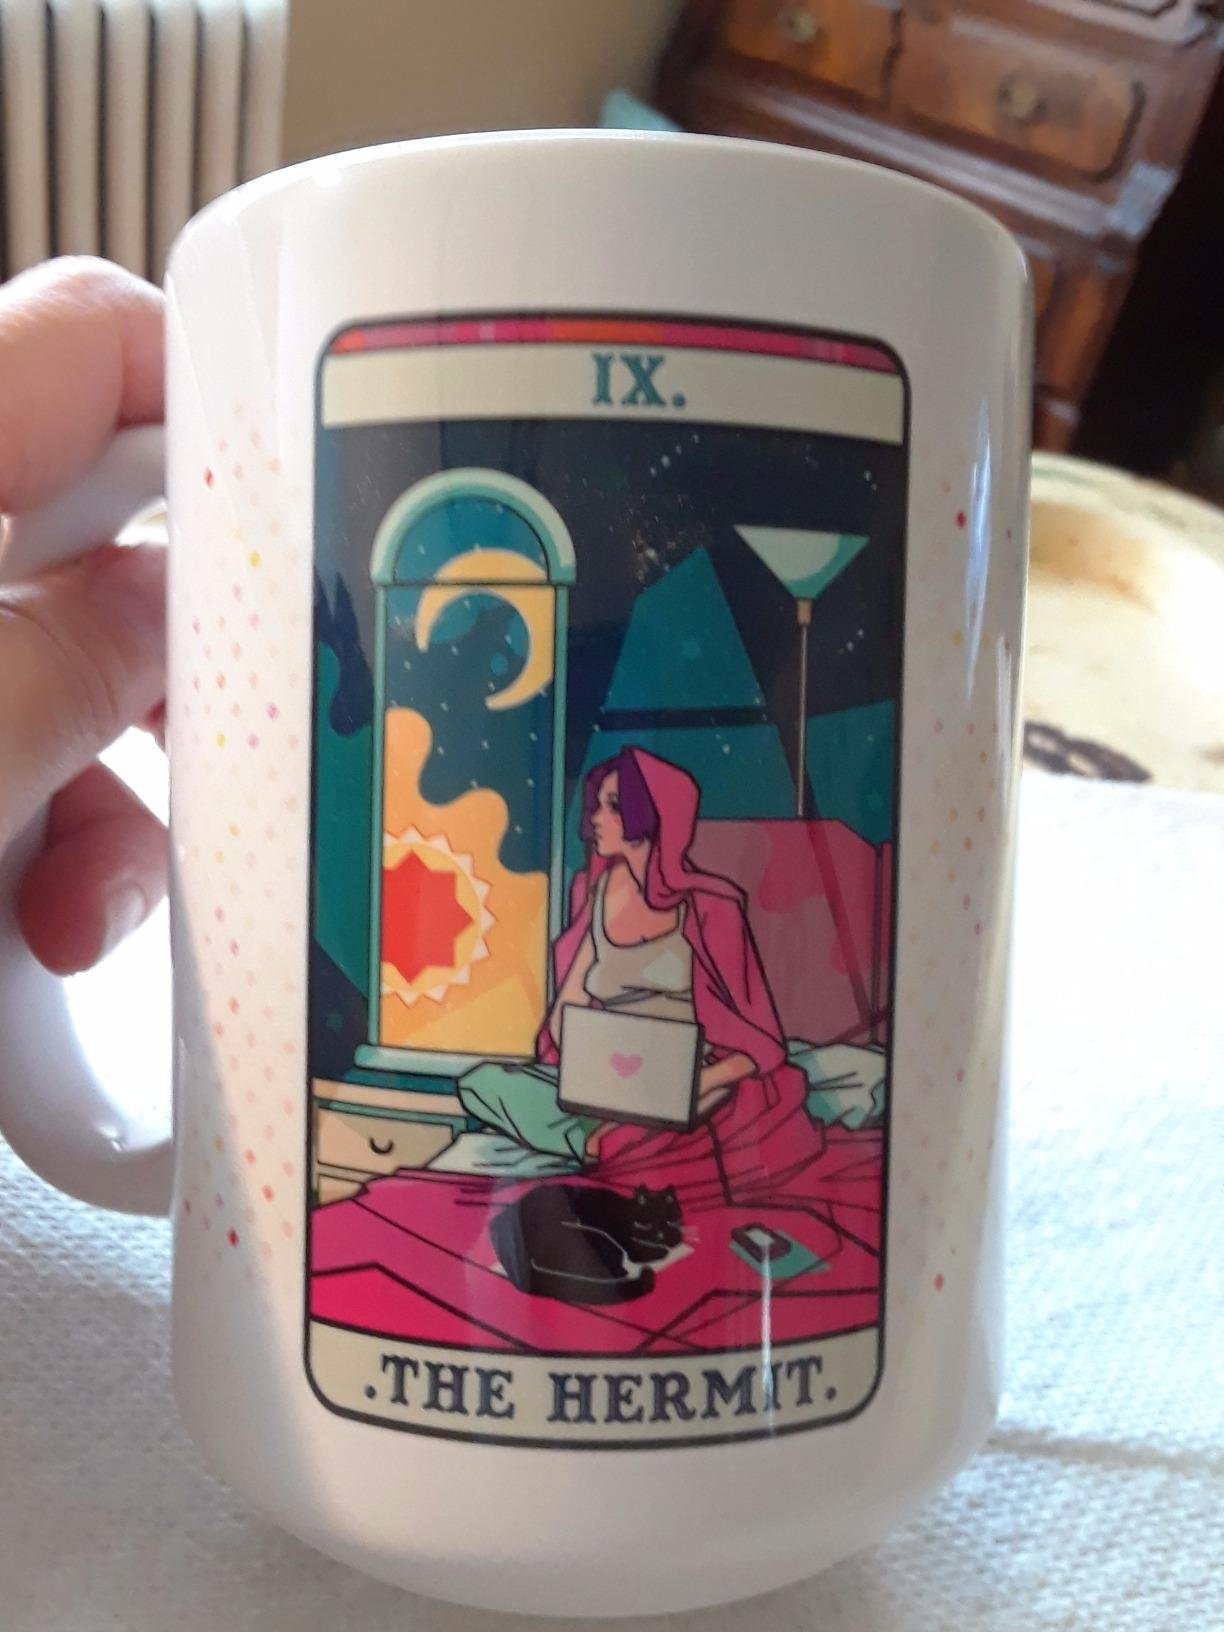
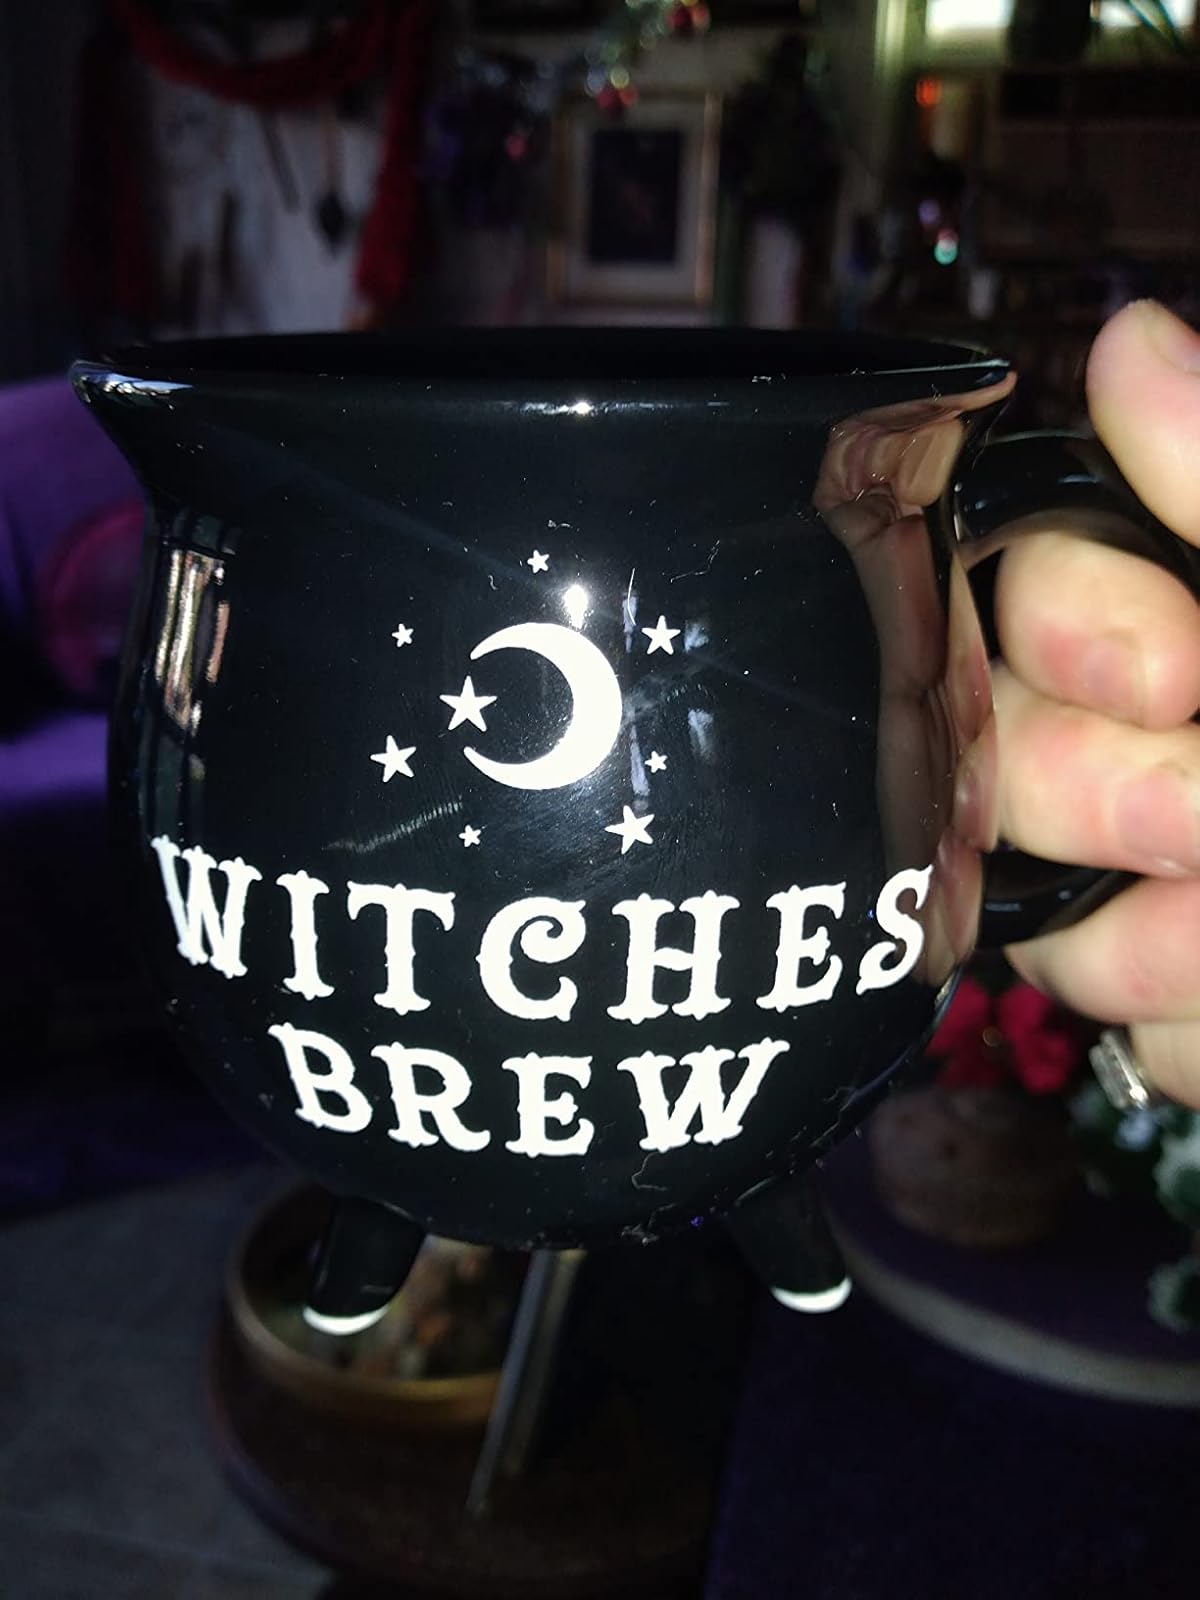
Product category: items_mug
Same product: no